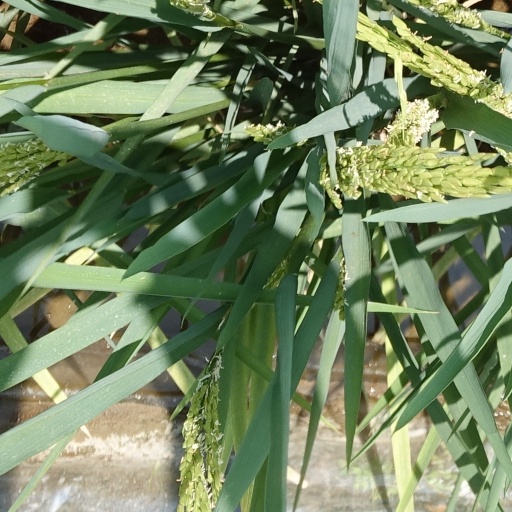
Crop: rice